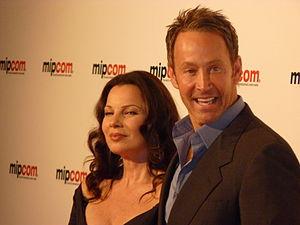
Fran Drescher et Peter Marc Jacobson au MIPCOM 2011, à Cannes.
Peter Marc Jacobson, né le 27 octobre 1957 à Flushing, est un acteur, scénariste et producteur américain.